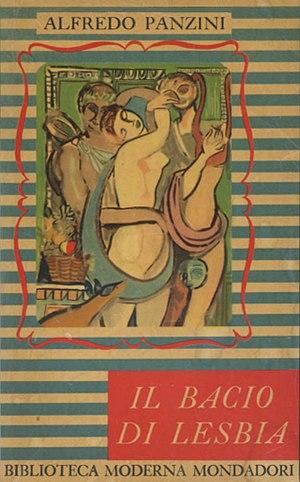
Alfredo Panzini, né à Senigallia le 31 décembre 1863 et mort à Rome le 10 avril 1939, est un professeur, un écrivain, un critique littéraire, un lexicographe, linguiste et historien italien.